Piano Sonata No. 5 (Hummel)

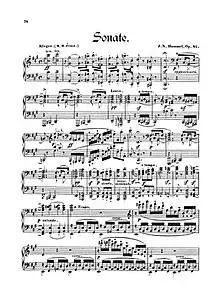
First page of the first movement of Hummel's Piano Sonata Op. 81

The first movement is in sonata form. The movement has been described as a "stylistic mélange of writing that more closely resembles a fantasy than a formally structured sonata first movement (there is no exposition repeat, for example)."